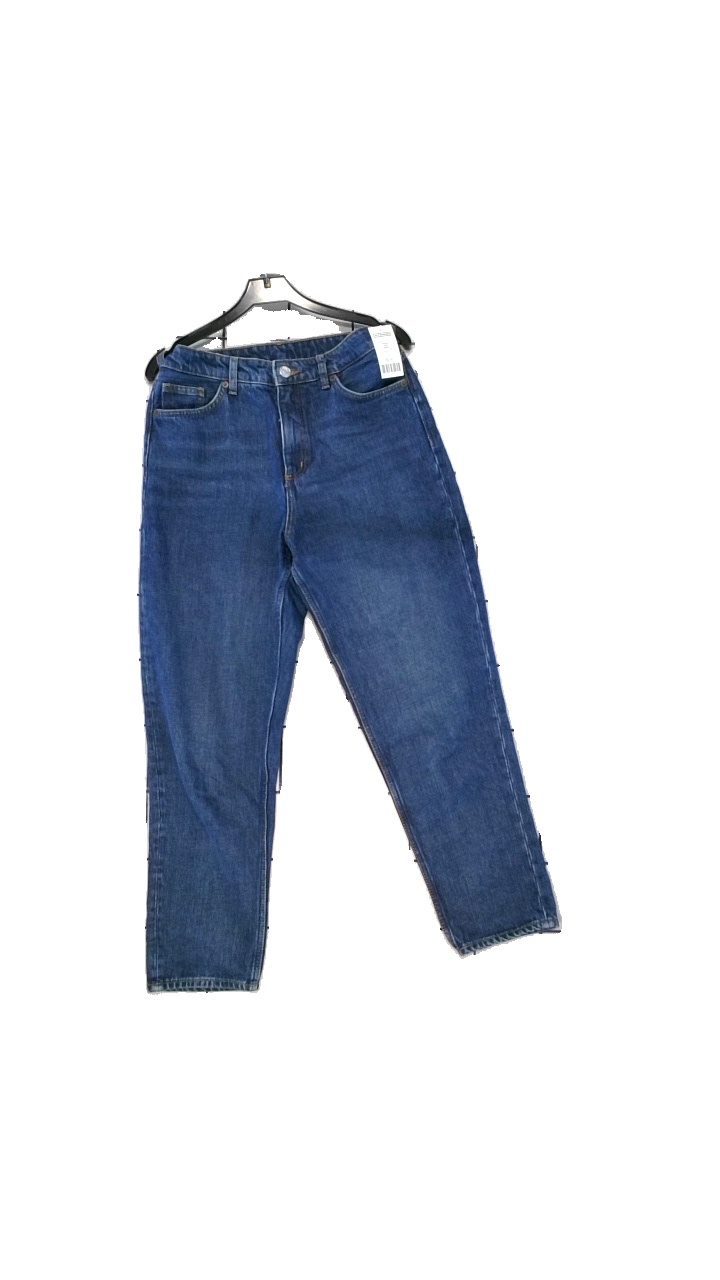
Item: Jeans (Unisex)
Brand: Monki
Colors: Blue
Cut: Loose
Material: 100% cotton
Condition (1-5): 5
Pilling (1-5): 3
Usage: Reuse
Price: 50-100